Timerevo

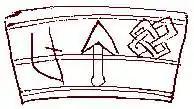
Inscription upon a chess piece unearthed at Timerevo.

The site covers an area of five hectares and has no fortifications. It seems to have been operated by the Varangians from their principal base at Sarskoe Gorodishche, near Rostov. Like Sarskoe, it is situated at a distance from a major waterway — the Volga River. Nevertheless, substantial amounts of Arabic coins indicate its position as the most important Scandinavian trade outpost in the proximity of the Volga trade route.